Netherlands

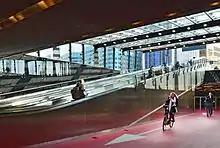
Bike passage at Rotterdam Centraal station

The Netherlands had an estimated population of 17,947,406 as of 31 November 2023. It is the 6th most densely populated country in Europe and the 33rd most densely populated country in the world with a density of . Between 1900 and 1950, the country's population almost doubled from 5.1 to 10 million. From 1950 to 2000, the population further increased, to 15.9 million.